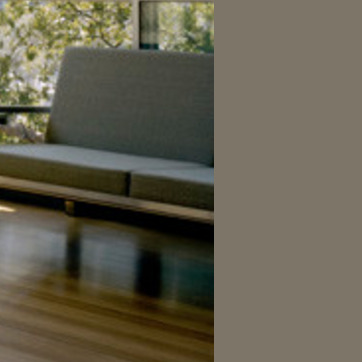
Material: fabric